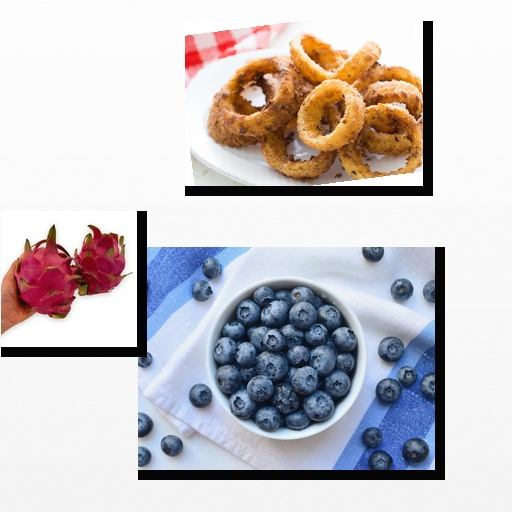
Food items: dragon_fruit, blueberry, onion